River Trent

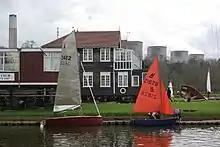

At Stapenhill near Burton, there were similar calls for a new bridge, a tally of usage showed that the foot ferry was being used 700 times per day. The new Ferry Bridge was opened in 1889, although it needed the financial support of the brewer and philanthropist Michael Bass to pay for the construction, and later in 1898 to purchase the existing ferry rights so that it became free of tolls.